Marie of France, Duchess of Brabant

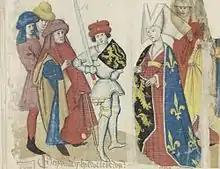

Marie of France (1198 – 15 August 1224) was a daughter of Philip II of France and his disputed third wife Agnes of Merania. She was a member of the House of Capet.